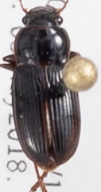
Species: Harpalus desertus
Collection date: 2018-05-03
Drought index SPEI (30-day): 1.23
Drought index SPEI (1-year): -0.482
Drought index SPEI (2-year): -0.3